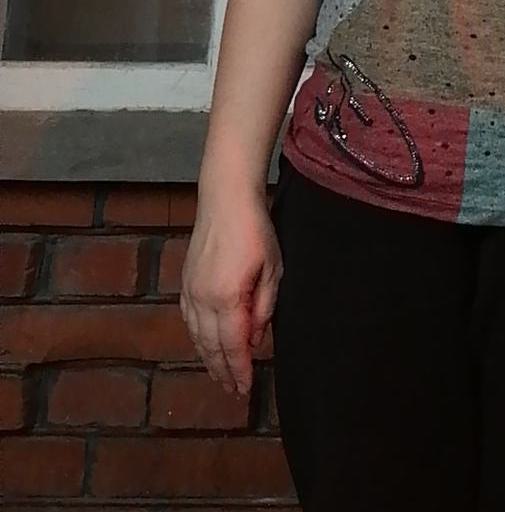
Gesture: no_gesture